Independent music

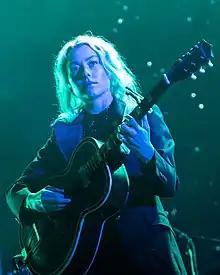
Indie folk musician Phoebe Bridgers

The internet's ease of spreading information influenced indie music's popularization in the United States and global spread. Music fans no longer relied on publications or magazines to hear about new artists. At the beginning of the 21st century, the term indie came to describe a number of related but distinct subgenres. One example is indie folk, a stripped-back low fidelity approach to folk music, as seen in Fleet Foxes or Bon Iver's first album, "For Emma, Forever Ago". Widely popular indie rock bands of this era include Arcade Fire and Arctic Monkeys. By this time, the term indie had transcended the definition of solely independently released music, and came to represent a "general resistance to popular and mainstream culture, evoking realism, independence and authenticity".